Kathryn Peddrew

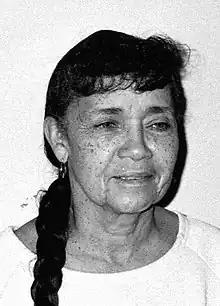

Kathryn Peddrew (June 14, 1922 – March 4, 2012) was an African-American mathematician, engineer, and scientist who played a crucial role in the National Advisory Committee for Aeronautics (NACA) and the National Aeronautics and Space Administration (NASA). She was one of the African-American women who worked as a "human computer" at NACA's Langley Research Center in the 1940s and 1950s.